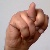
The image shows a hand gesture representing the letter 'N' in Indian Sign Language.